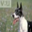
Label: dog